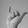
ASL letter: Y